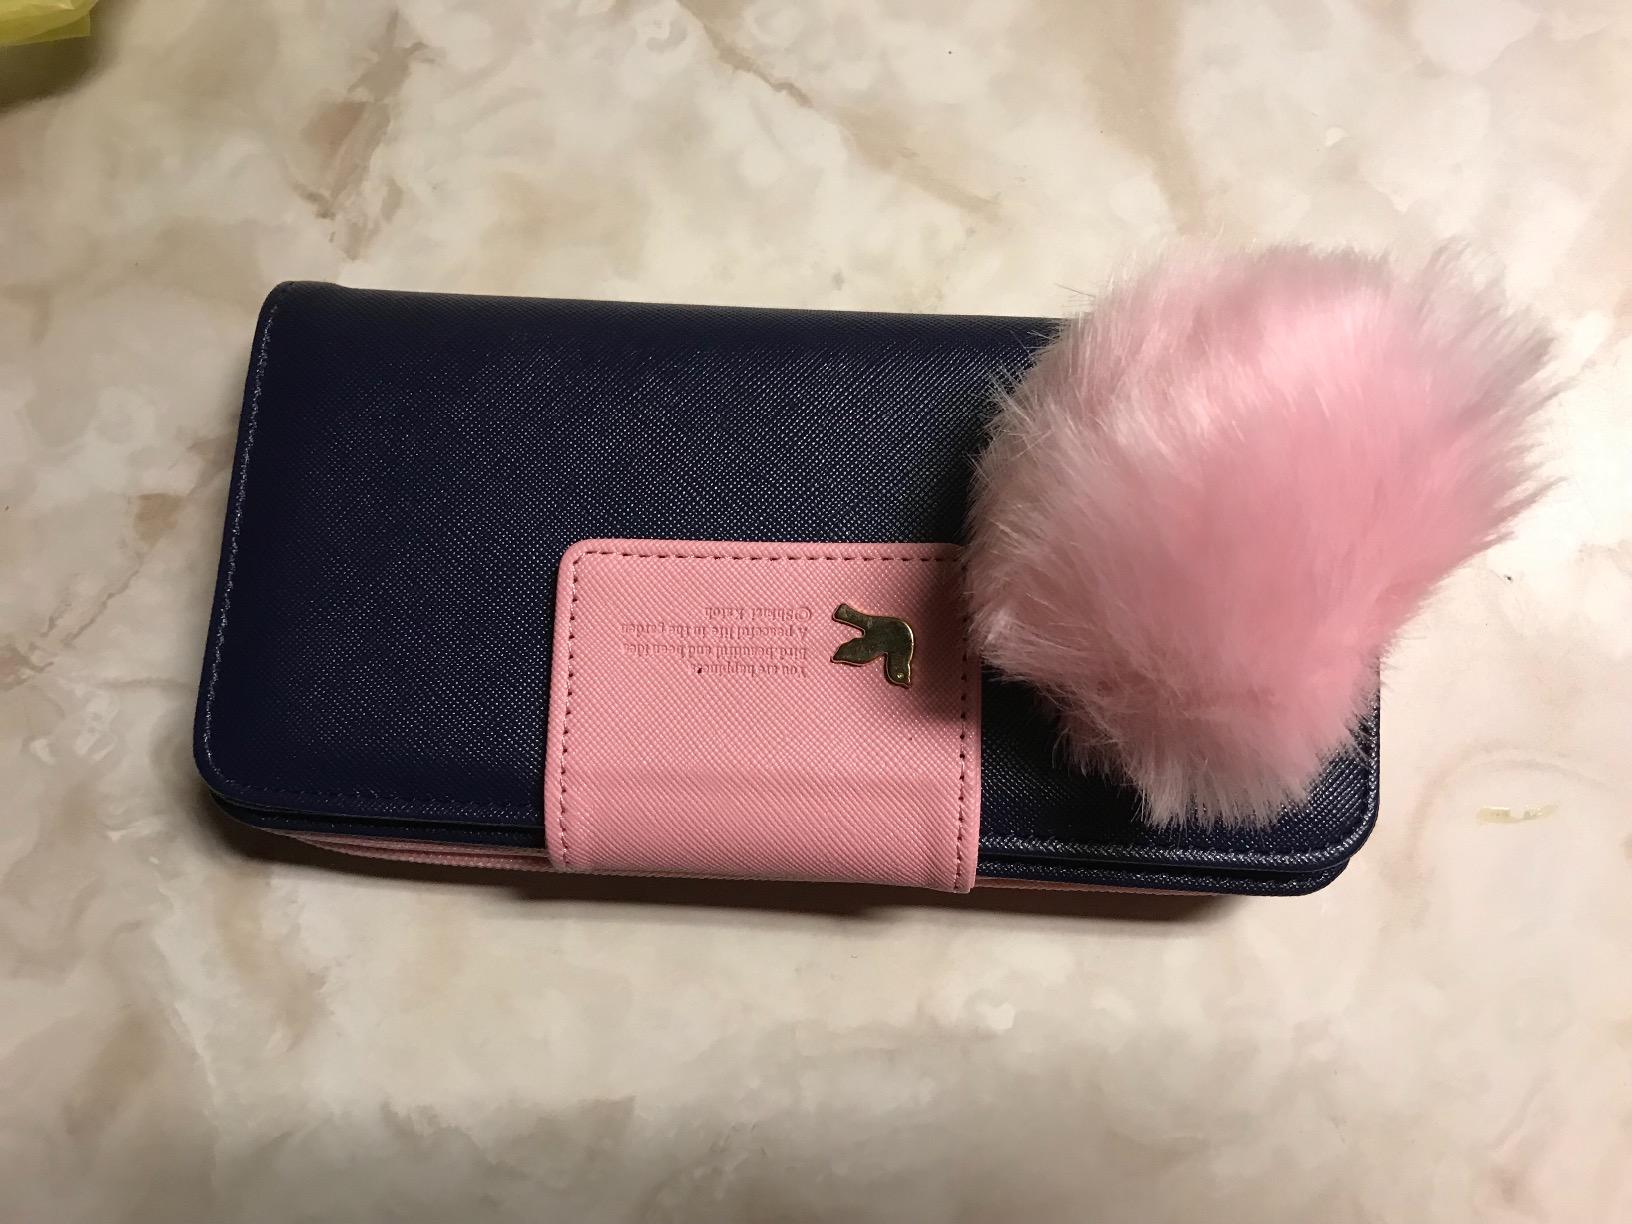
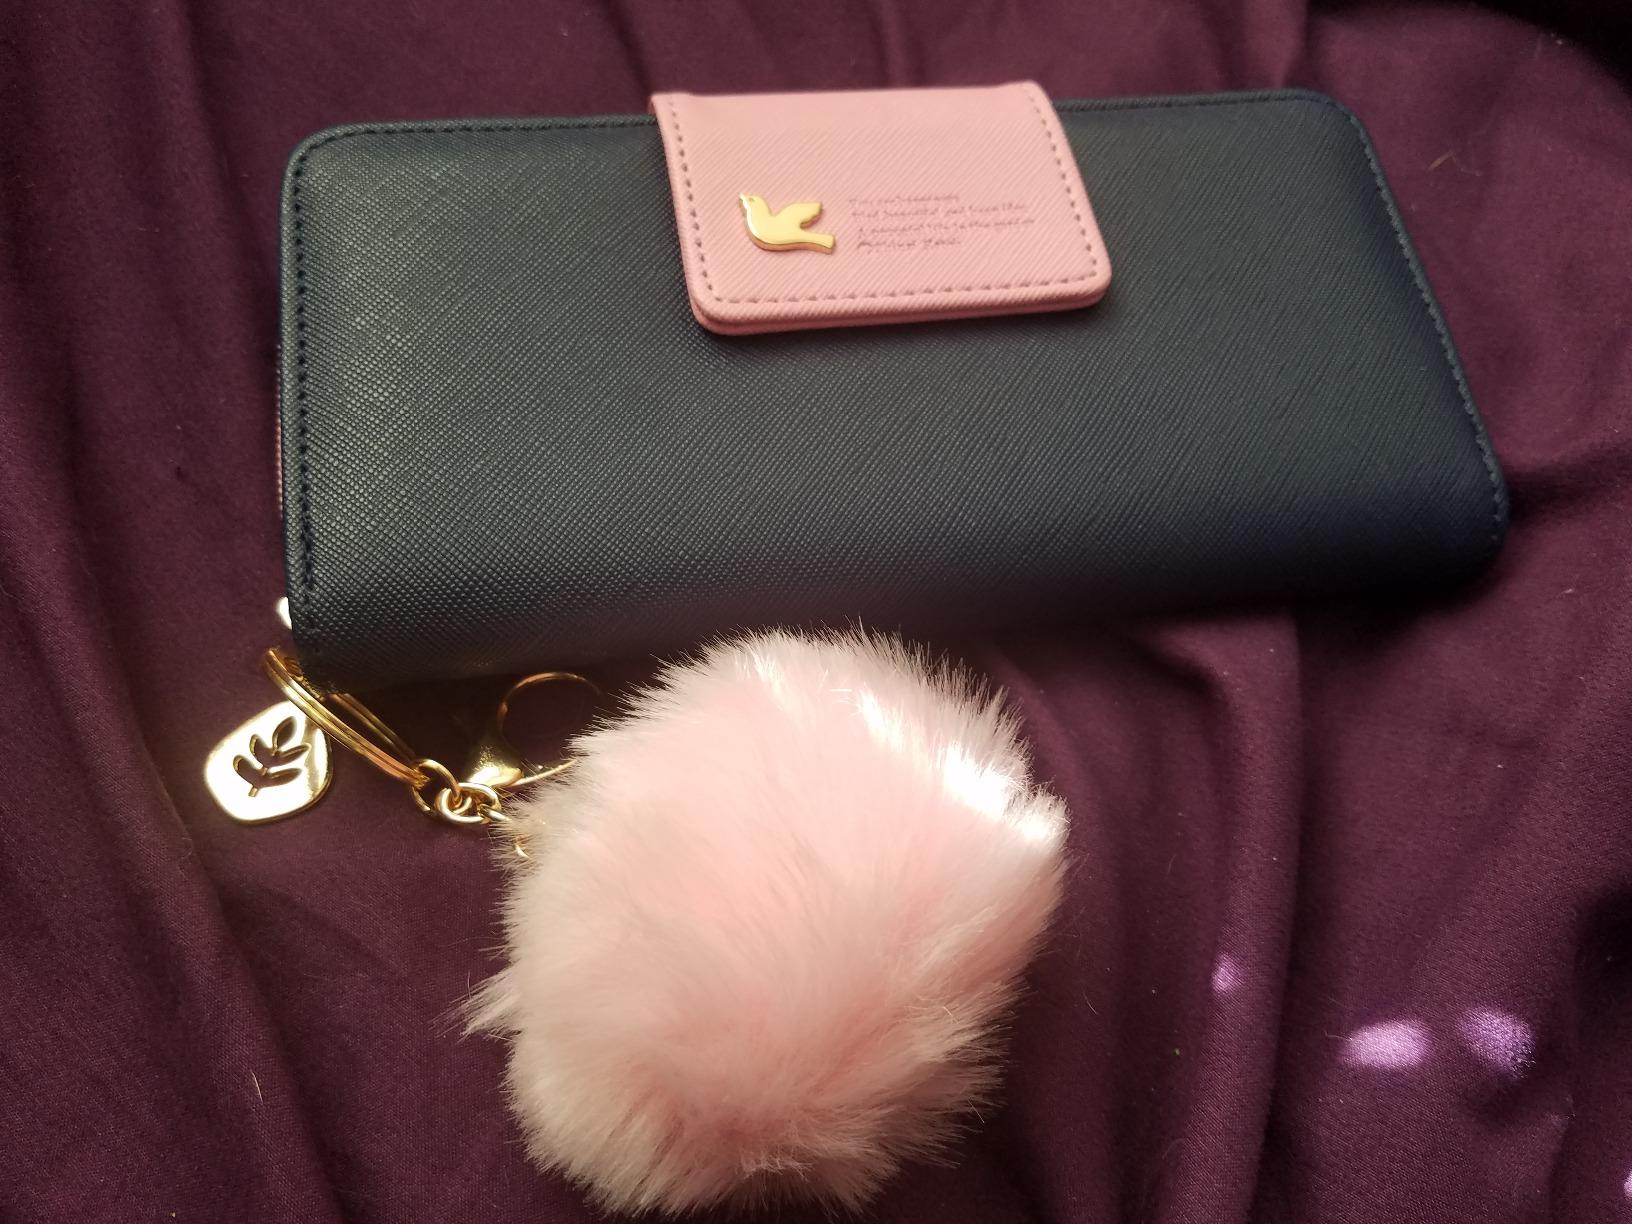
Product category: accessories_handbag
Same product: yes